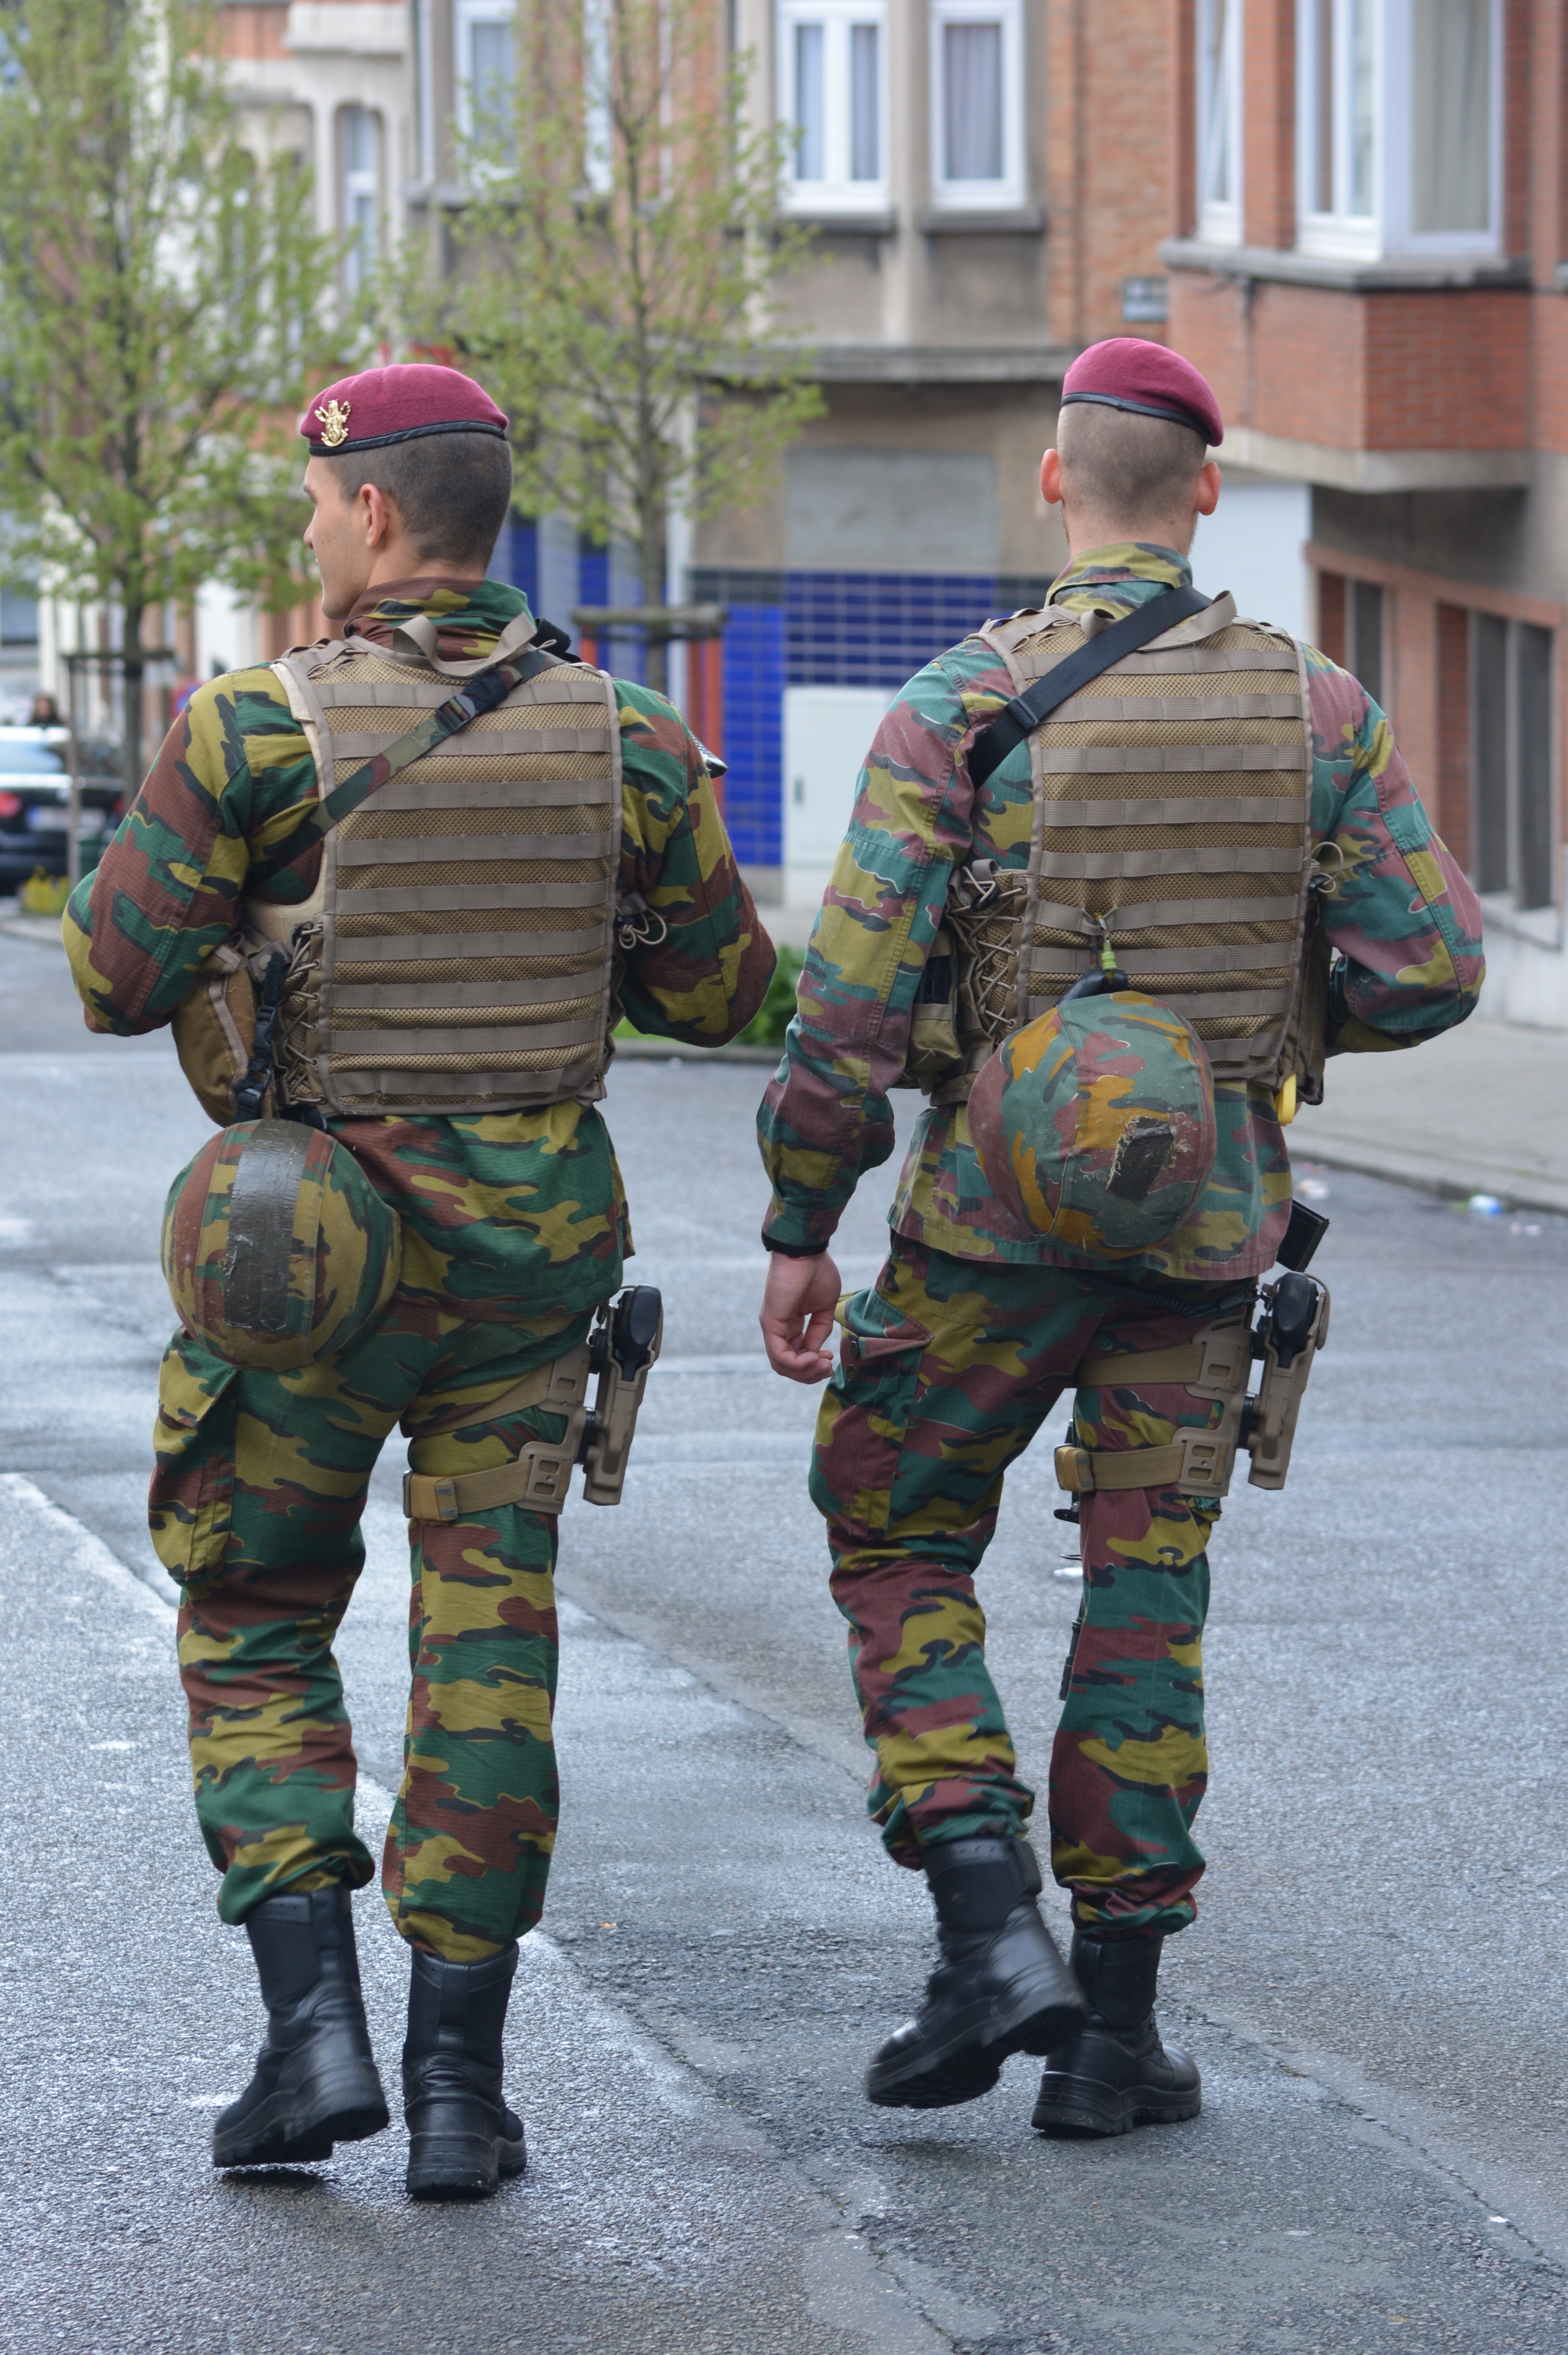
person, people, military, soldier, army, clothing, uniform, patrol, job, troop, military police